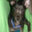
Label: dog